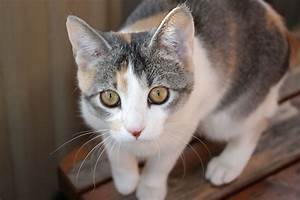
Label: gatto